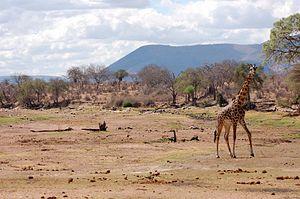
Le Ruaha est une rivière située dans le centre-sud de la Tanzanie, qui coule à travers les zones humides Usangu et le parc national de Ruaha — à l'est du Rufiji. Son bassin versant mesure 83 970 km². Il est en partie régulé par le barrage de Kidatu.